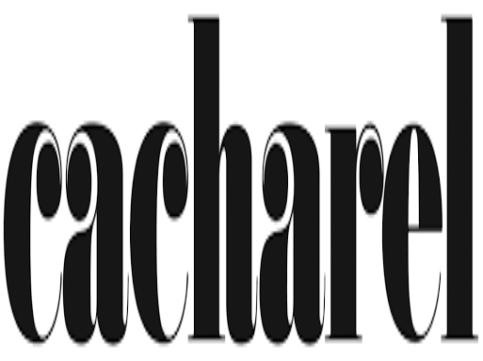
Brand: Cacharel
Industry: Clothes